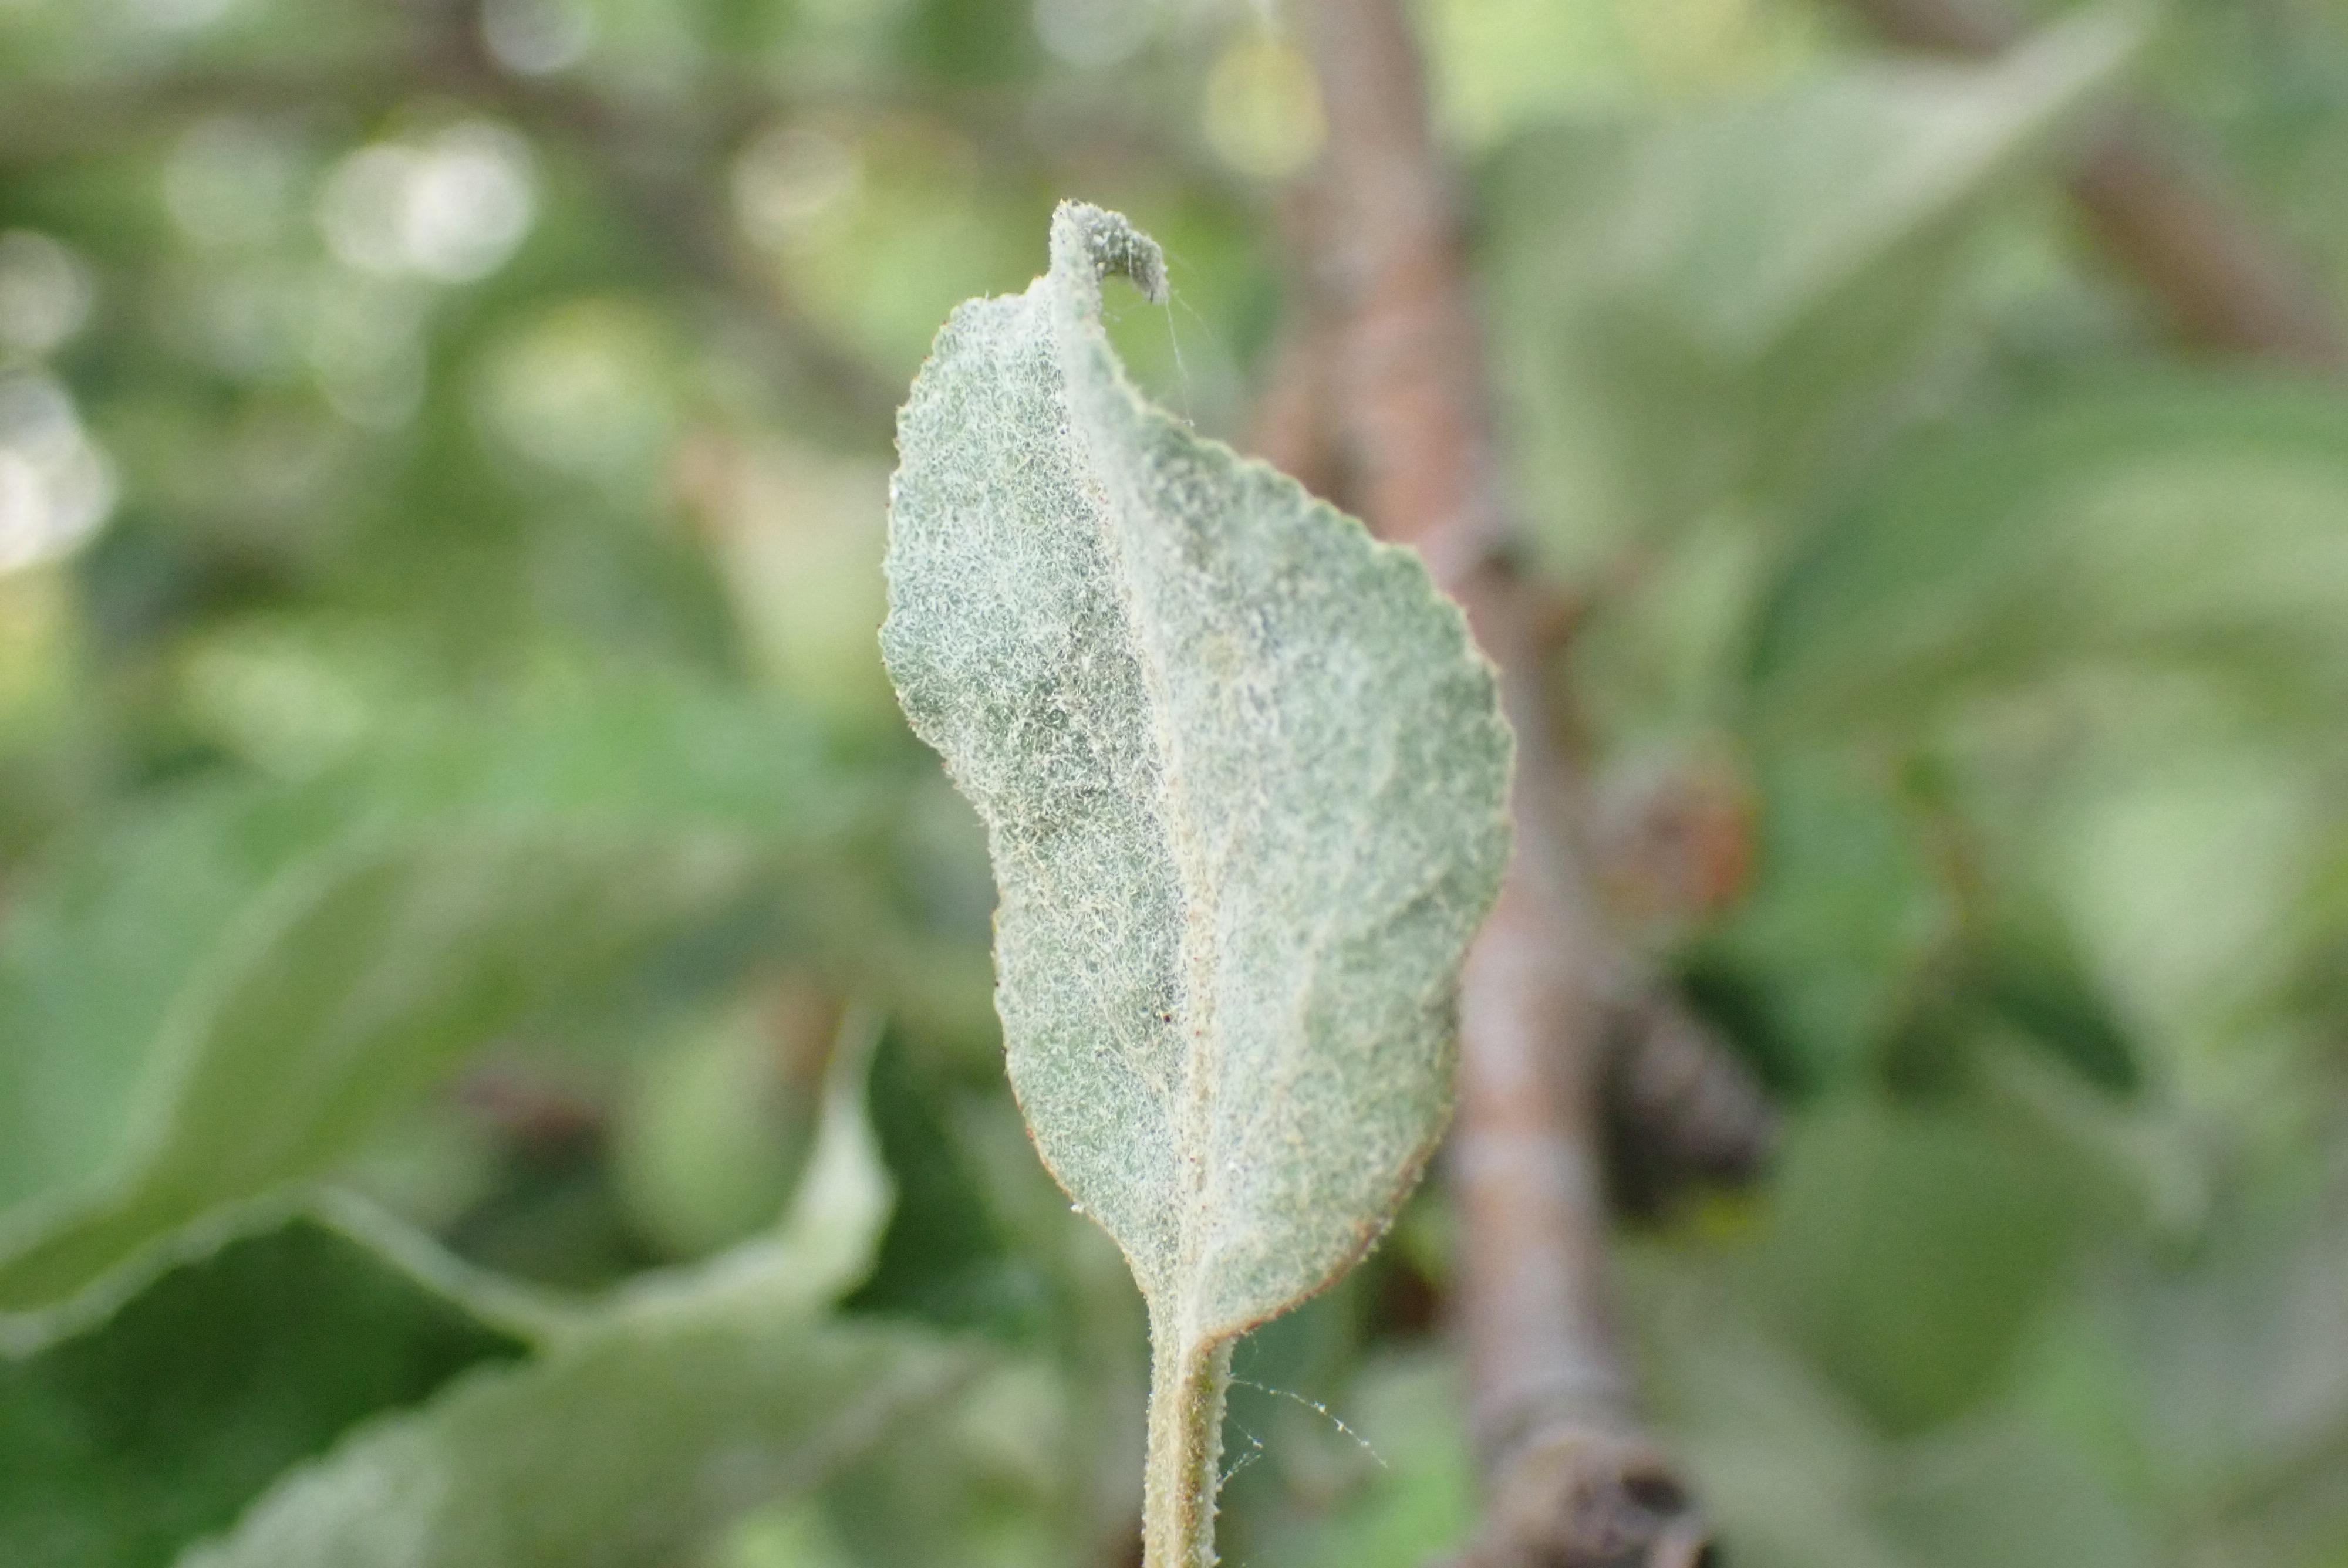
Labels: powdery_mildew